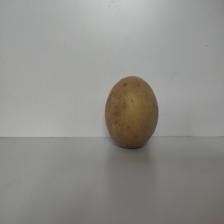
Size: Large